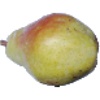
Label: Pear Williams 1